Raja Dhale

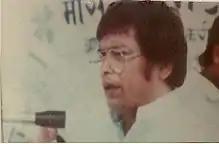
Political activist, social reformer and Dalit Panther member Raja Dhale

Rajaram Piraji Dhale (30 September 1940 – 16 July 2019), commonly referred to as Raja Dhale, was an Indian writer, artist and activist for Dalit rights. In April 1972, he, along with Namdeo Dhasal and J. V. Pawar, founded the Dalit Panthers, an organization dedicated to fighting for the rights of the Dalit community. Dhale was a veteran Ambedkarite and Buddhist.